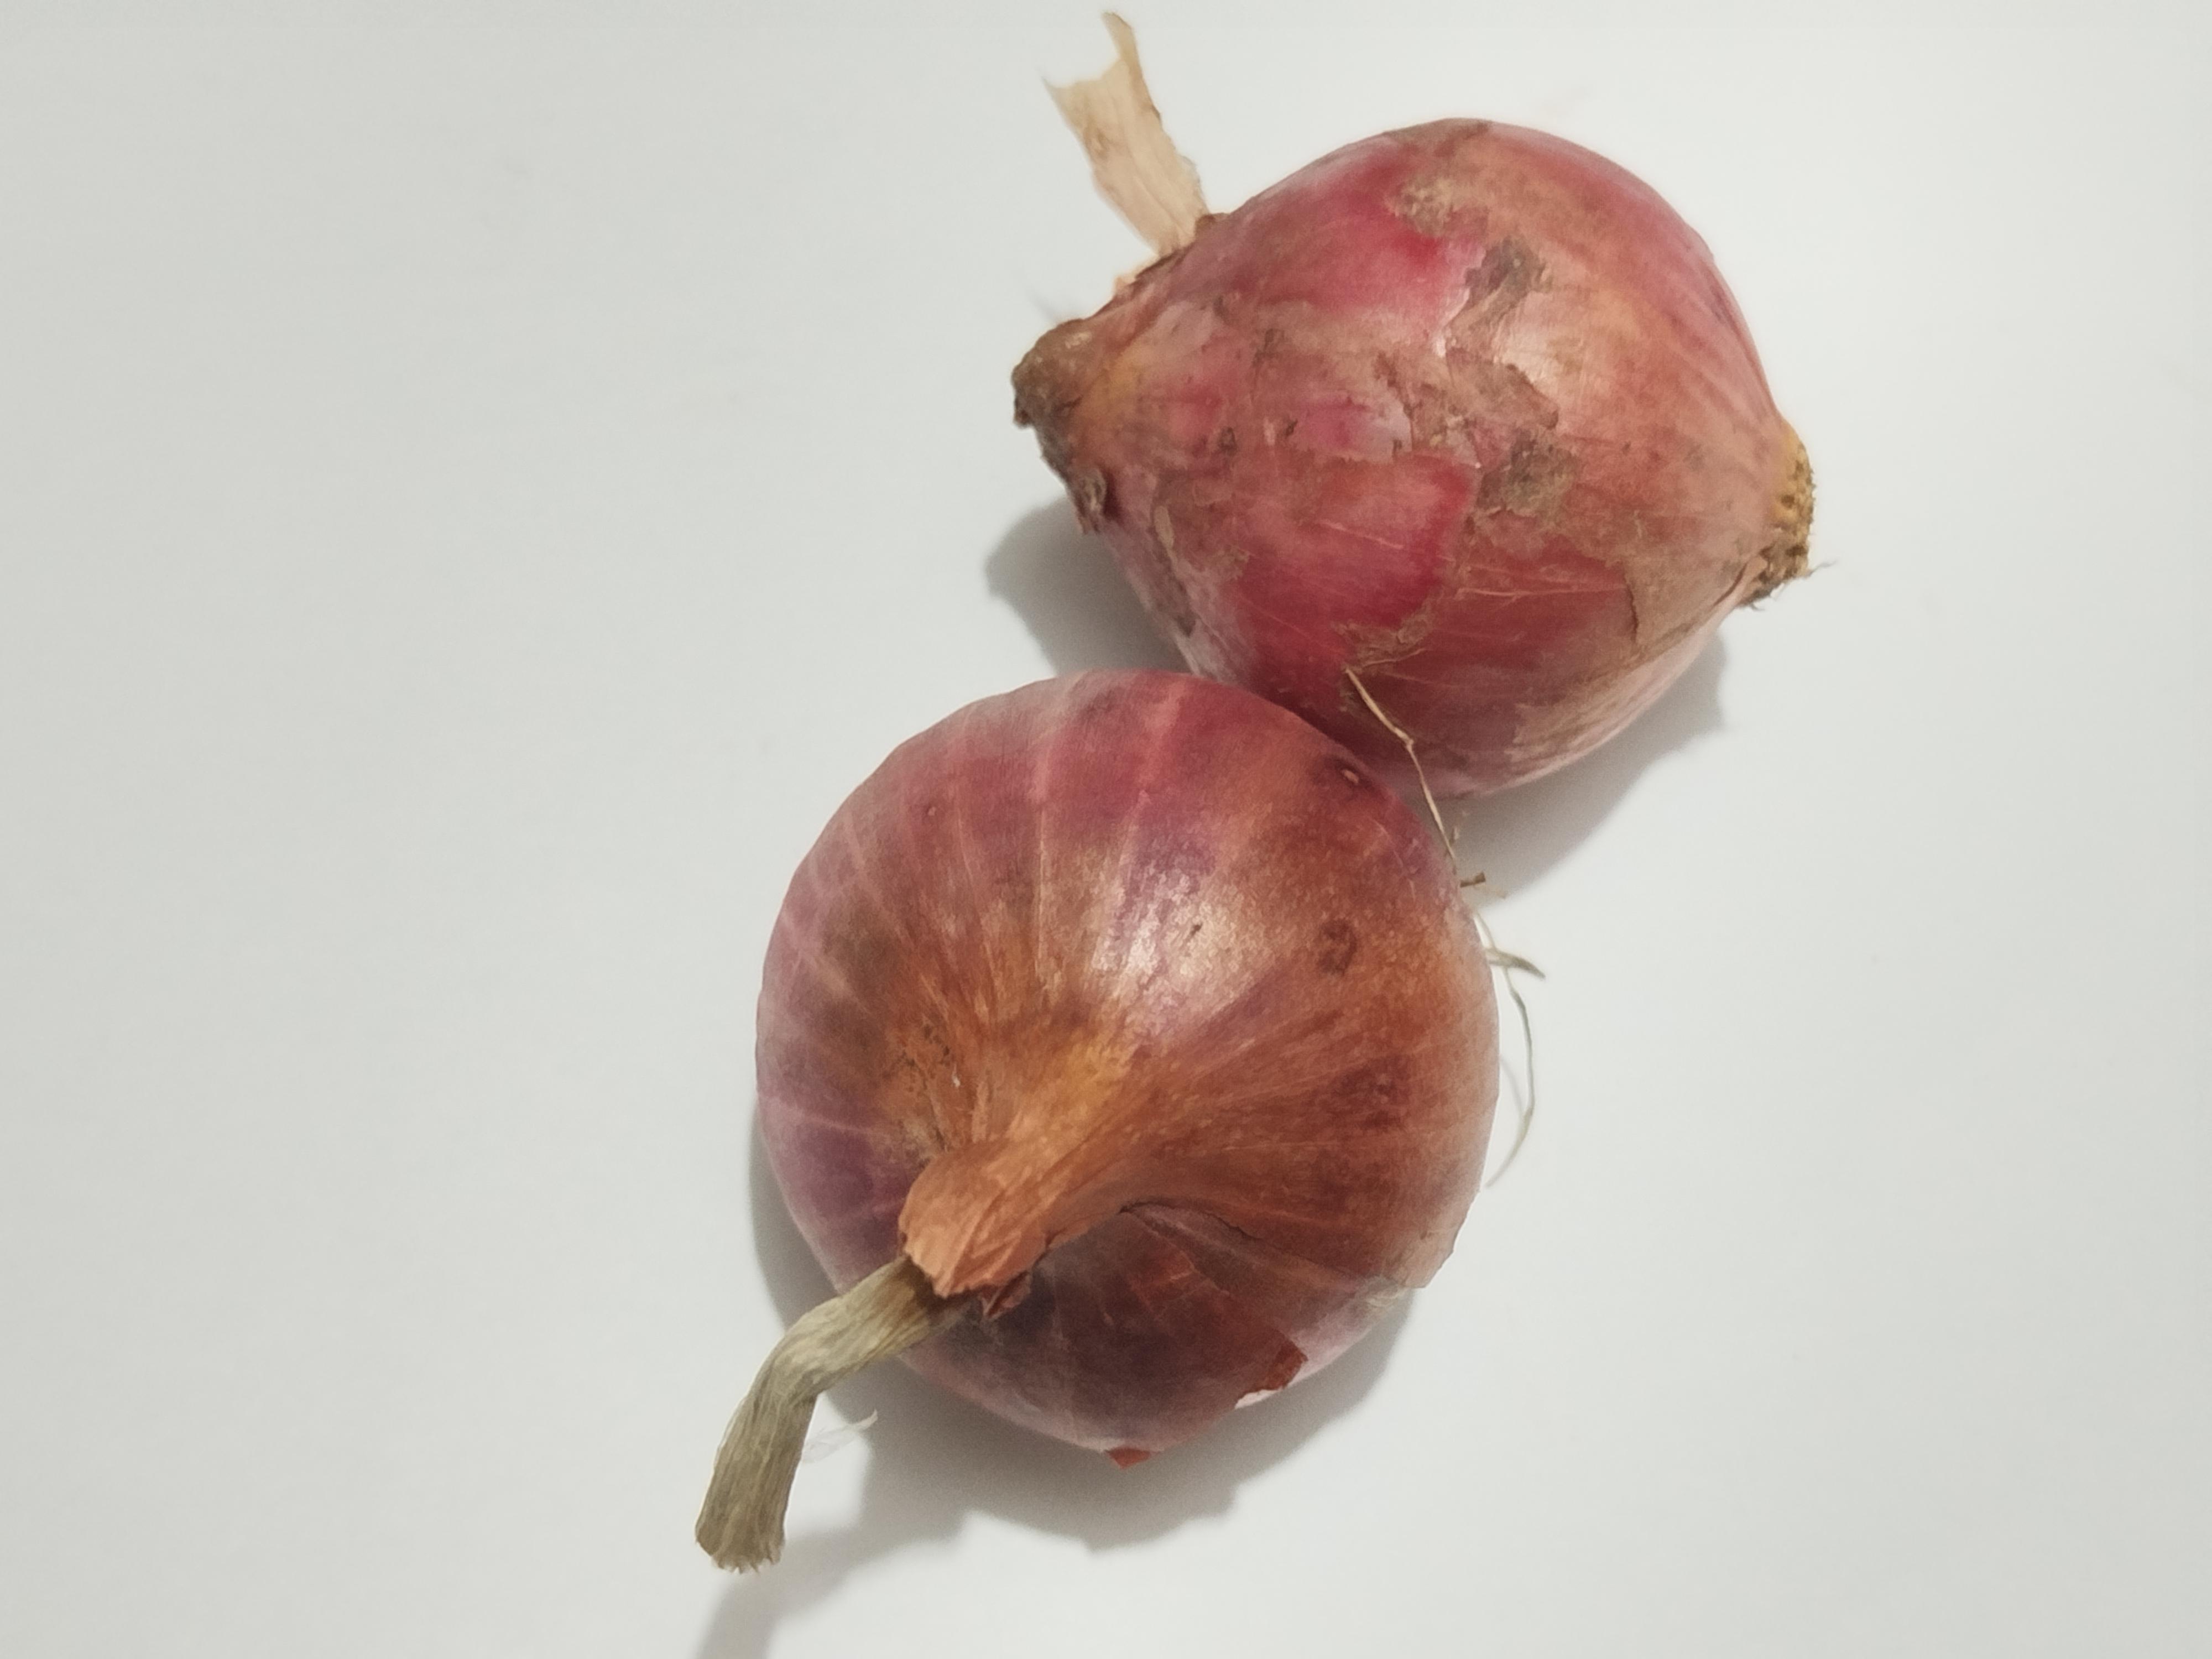
Label: Onion